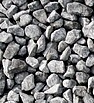
Surface type: gravel